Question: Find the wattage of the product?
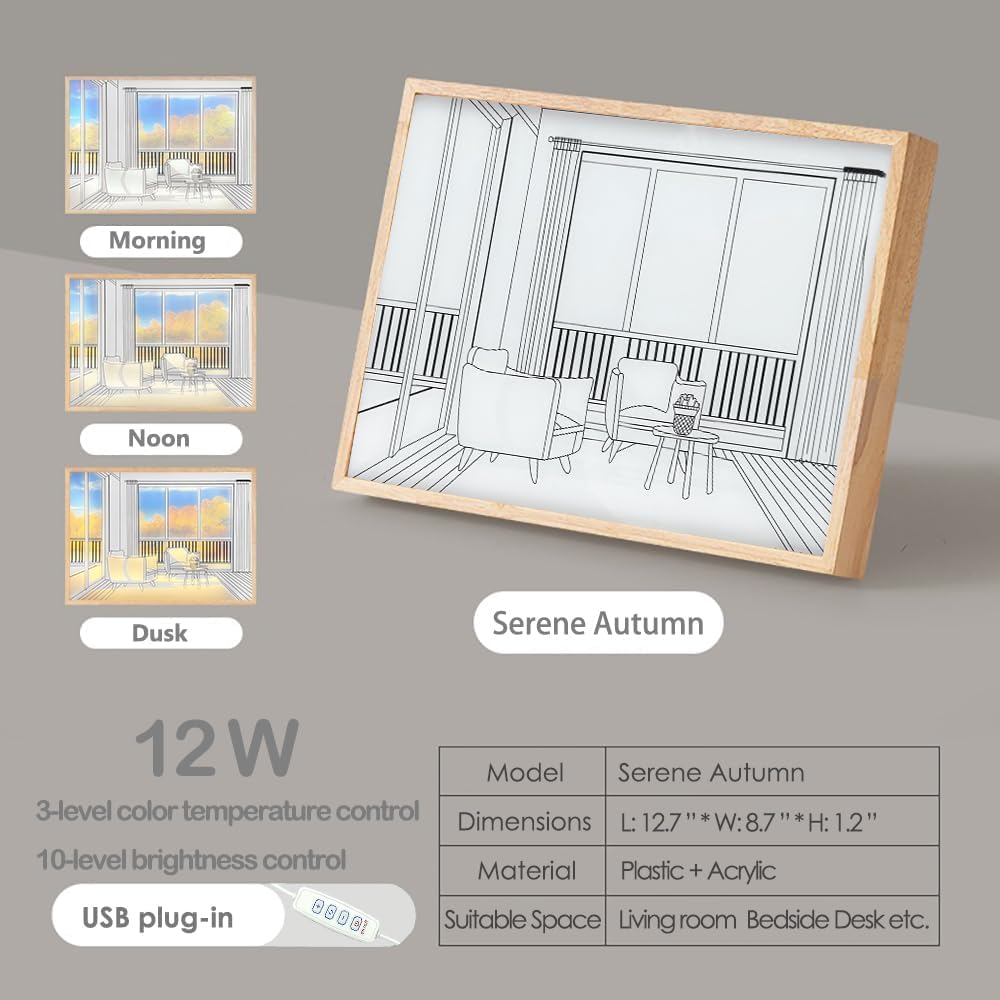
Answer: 12.0 watt